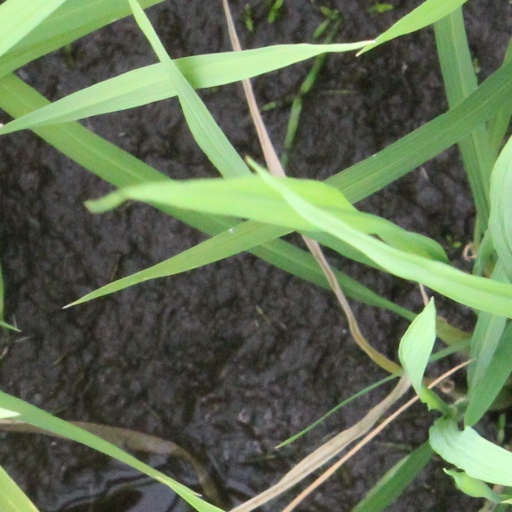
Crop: rice